Mitchell Baker

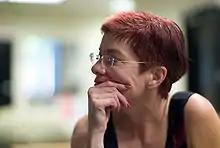
Baker in 2008

Baker was instrumental in the creation of the Mozilla Foundation, an independent non-profit that was launched on July 15, 2003, as America Online shut down the Netscape browser division and drastically scaled back its involvement with the Mozilla project. Baker became the president of the Mozilla Foundation and was appointed to the five-person board of directors.